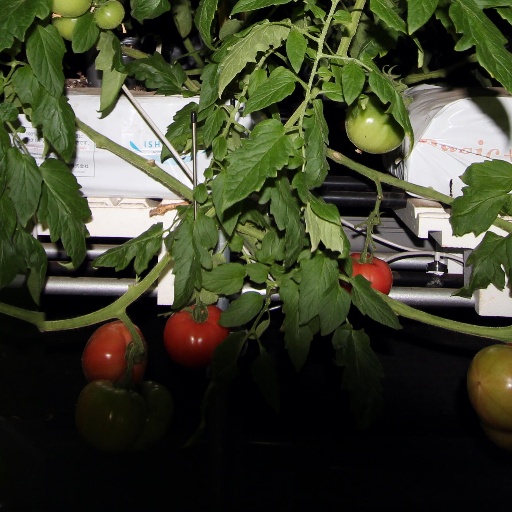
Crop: tomato